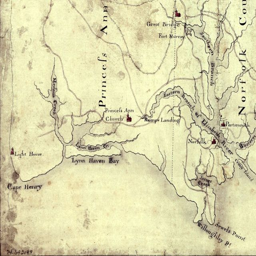
map seen at the top and us county in bottom right